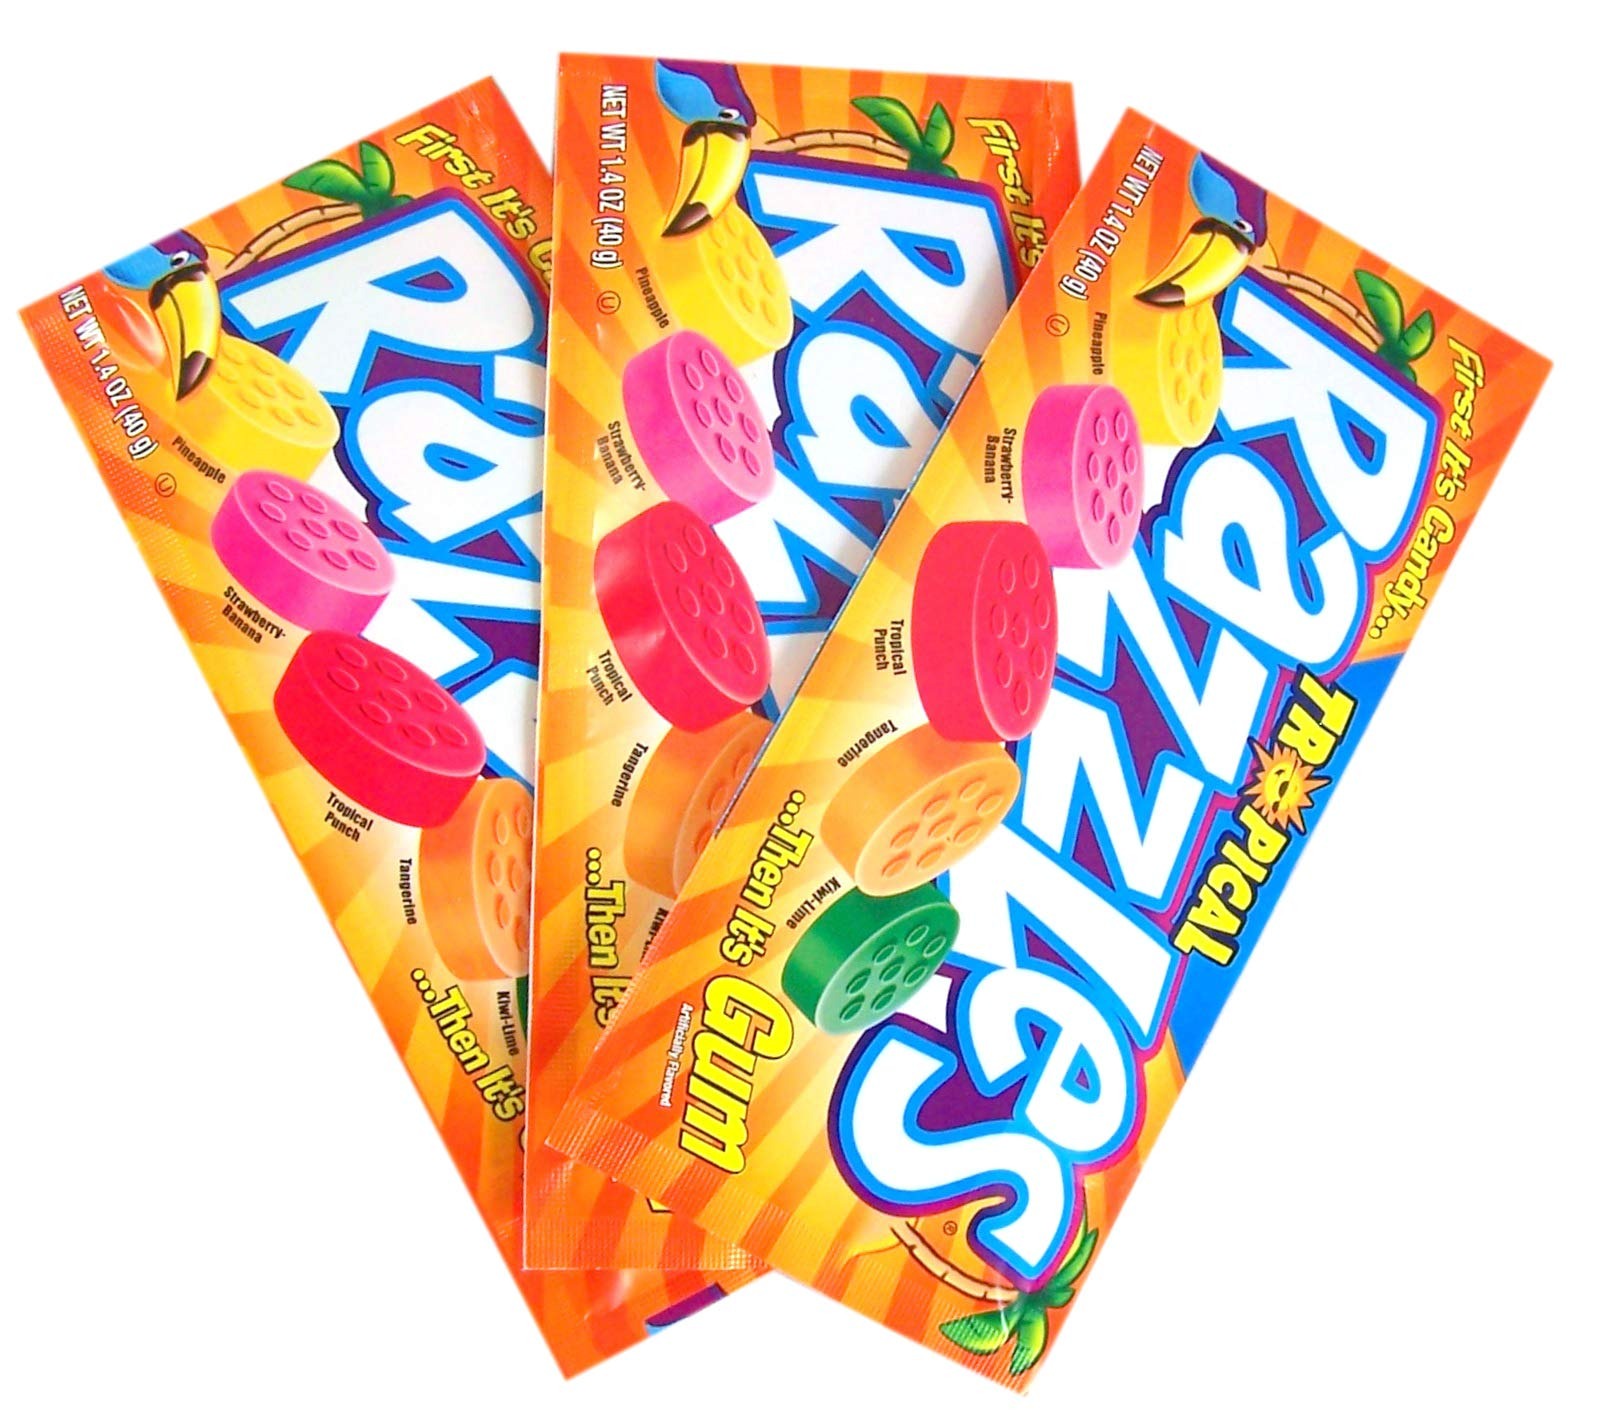
Item Name: Tropical Fruit Razzles Candy, 1.4 Ounce, Pack of 3
Value: 4.2
Unit: Ounce

Price: 10.87